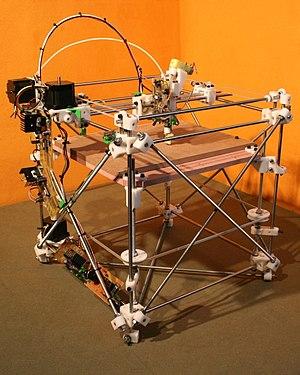
RepRap est un projet britannique de l'université de Bath, visant à créer une imprimante tridimensionnelle en grande partie autoréplicative et libre sous licence Licence publique générale GNU. Elle reprend donc les principes du projet Fab@home en y ajoutant l'autoréplication. RepRap désigne également les imprimantes 3D réalisées par le projet RepRap. Ce projet/machines réelles est maintenant développé très activement par une communauté mondiale, à la manière du logiciel libre.